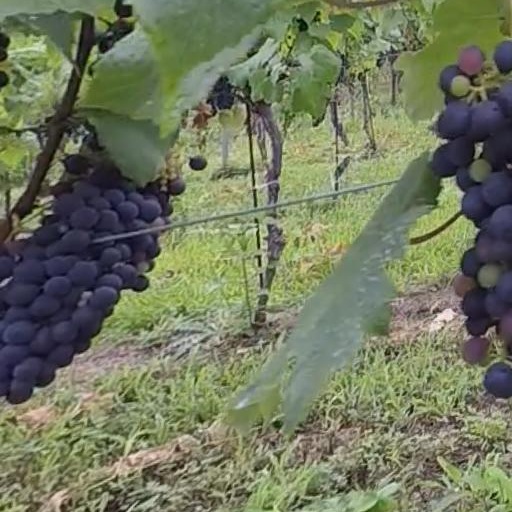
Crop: grape